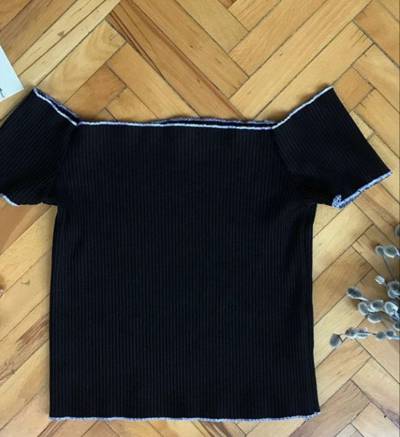
Waste category: clothes